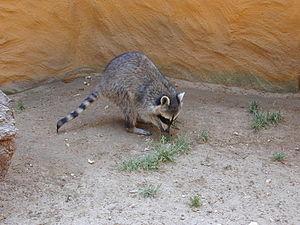
Raton laveur (Procyon lotor) au parc zoologique Touroparc de Romanèche-Thorins (France).